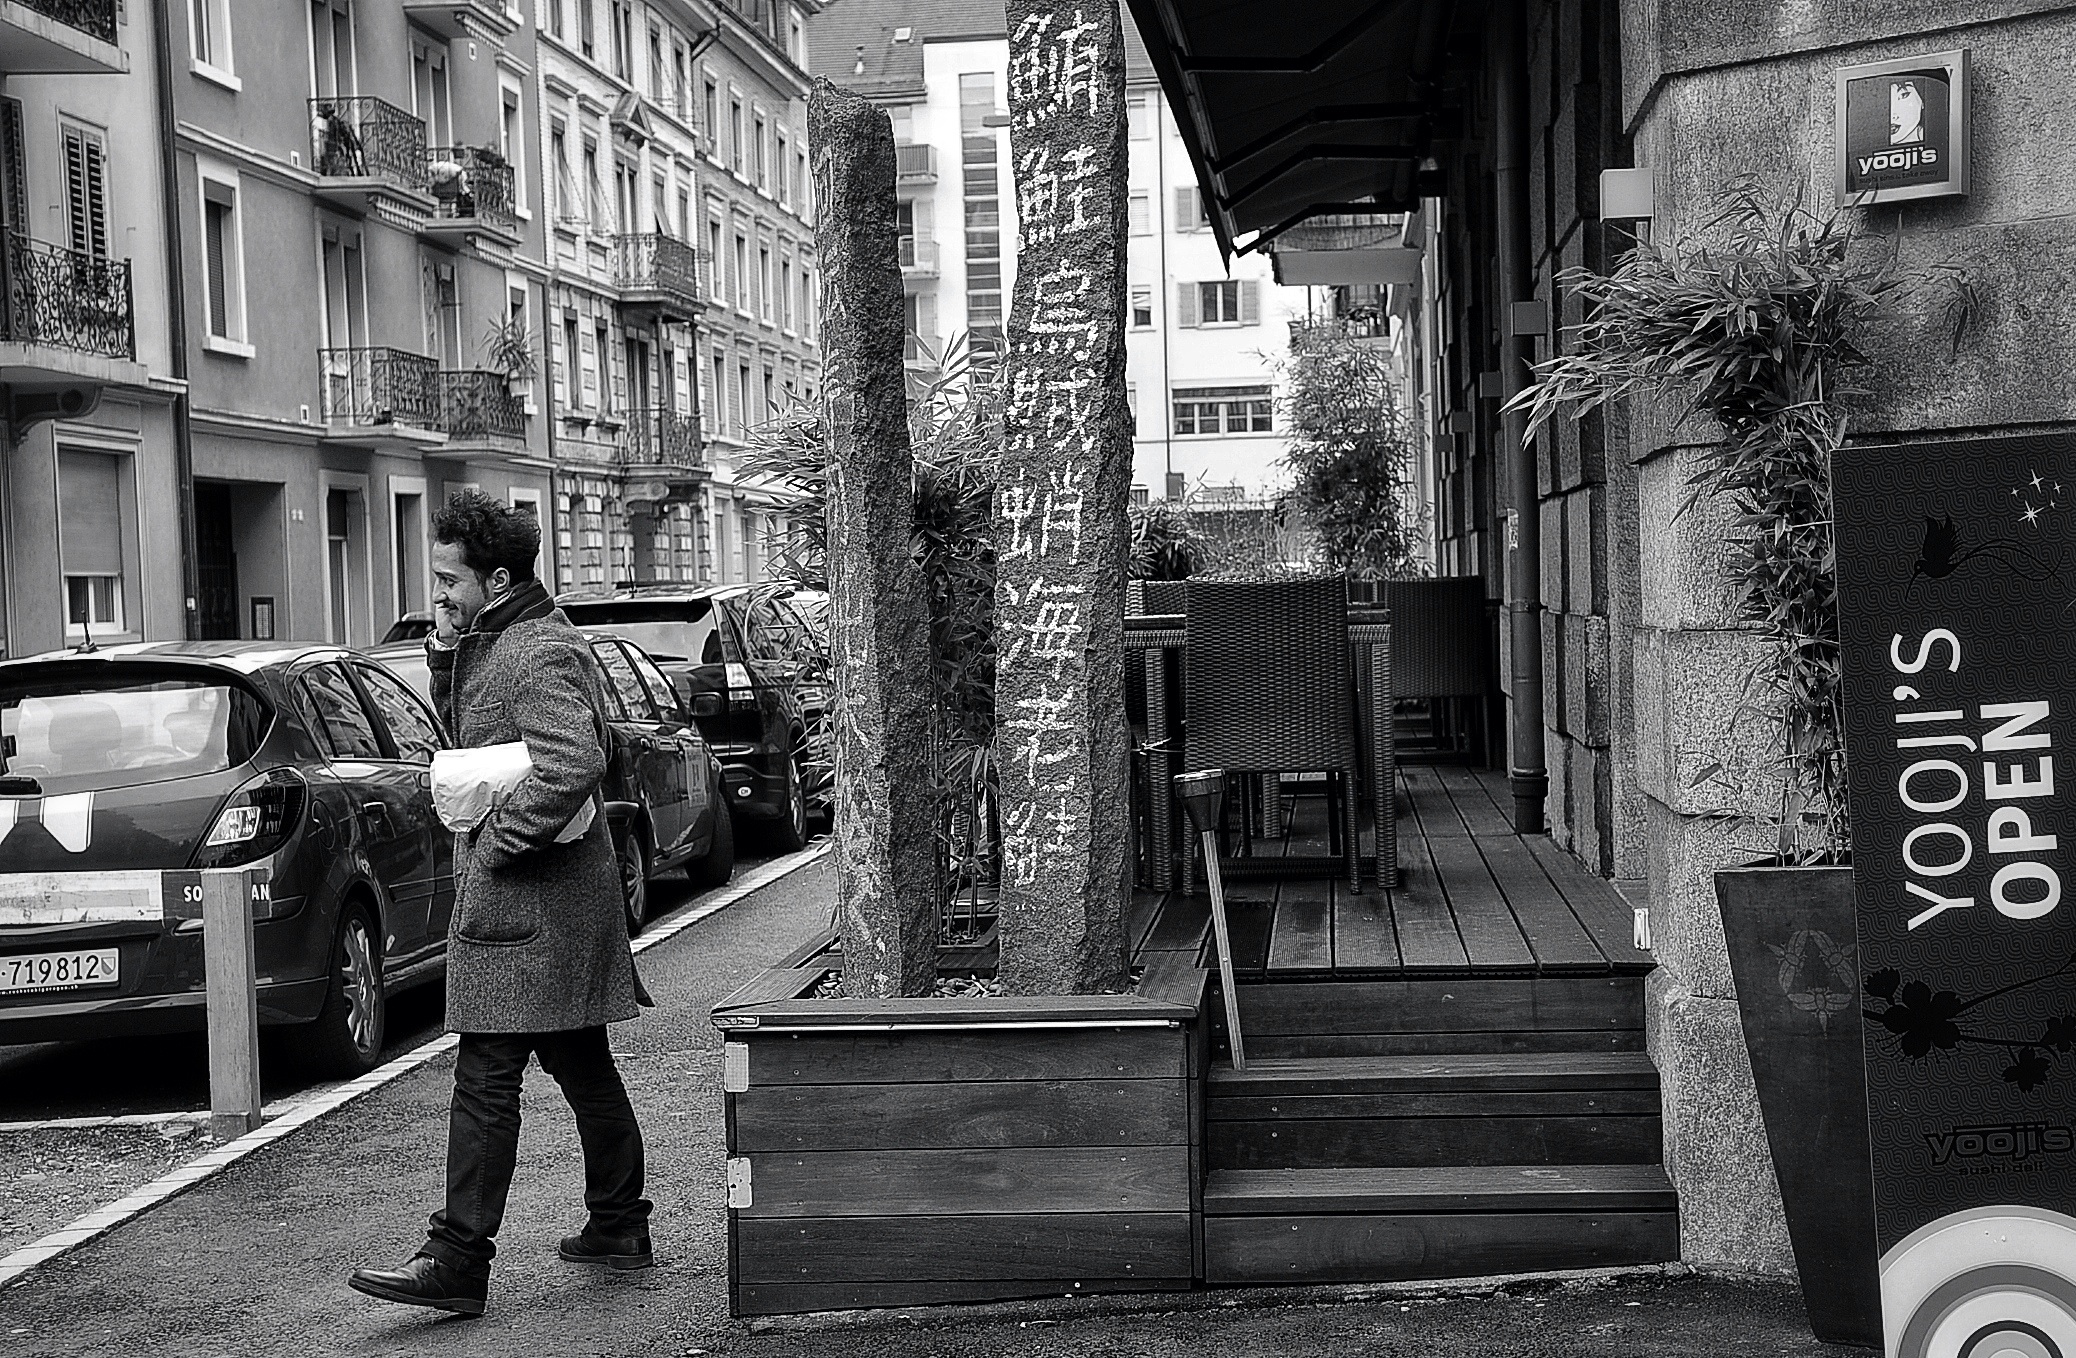
pedestrian, winter, black and white, people, road, white, street, photography, town, alley, city, black, monochrome, lane, streetphotography, bw, candid, infrastructure, swiss, photograph, snapshot, schweiz, switzerland, zurich, streetphoto, schwarzundweiss, stphotographia, nippon, thomas8047, onthestreets, 175528, urbanarte, zurichstreet, nikond300s, neighbourhood, streetartz ri, biginjapan, yoojis, josefstrasse, urban area, monochrome photography, nonbuilding structure